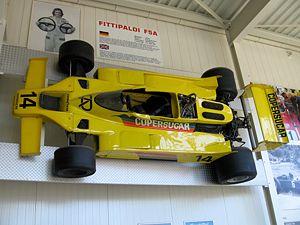
Le Grand Prix du Canada 1978, disputé sur le circuit de l'Île Notre-Dame à Montréal le 8 octobre 1978, est la trois cent treizième épreuve du championnat du monde de Formule 1 courue depuis 1950, la seizième et dernière manche du championnat 1978. Il s'agit du premier Grand Prix de Formule 1 disputé sur le tracé montréalais ; il est remporté par l'enfant du pays Gilles Villeneuve sur Ferrari, obtenant la première de ses six victoires.